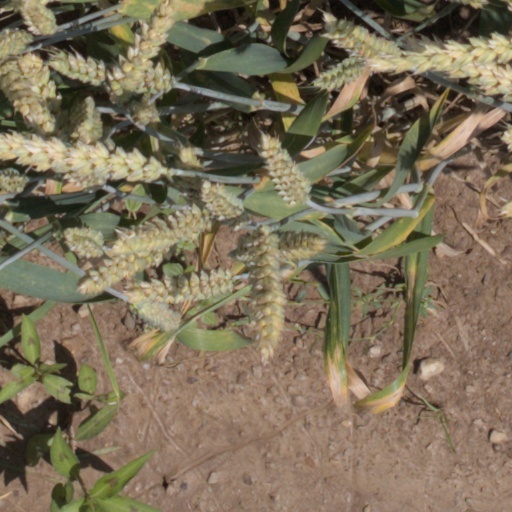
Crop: wheat